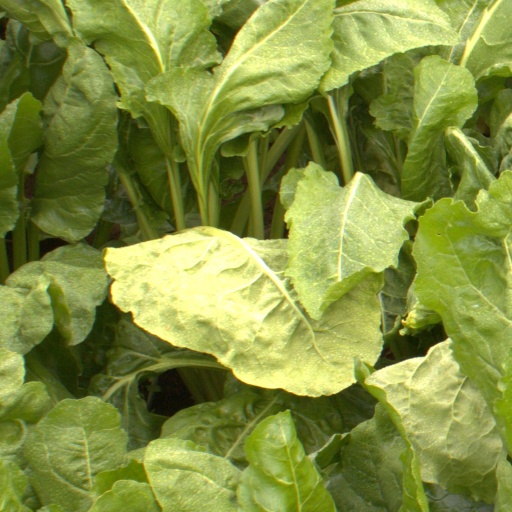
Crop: sugar beet